Bundesverband der Deutschen Volksbanken und Raiffeisenbanken

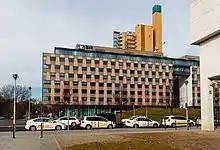
BVR headquarters in Berlin

The National Association of German Cooperative Banks (BVR) is the umbrella association for the German Cooperative Financial Group. Its origins go back to 1864 as . As of 2015 it had 1,021 members, which represents all the cooperative banks in Germany, including local cooperative banks, PSD banks, Sparda banks, Church banks and Cooperative financial institutions, managing around 1.200 trillion euros.